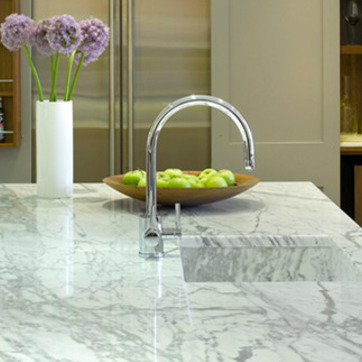
Material: food